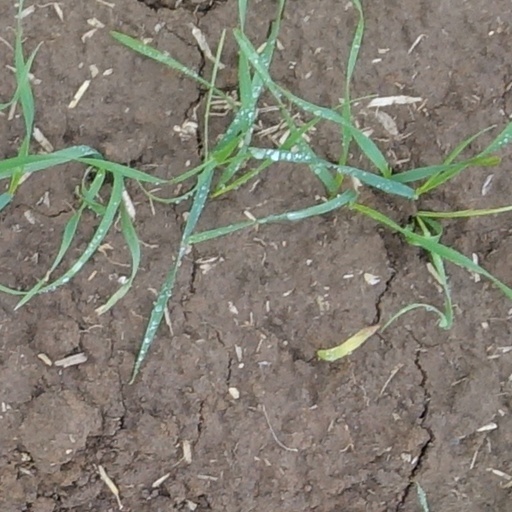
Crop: wheat